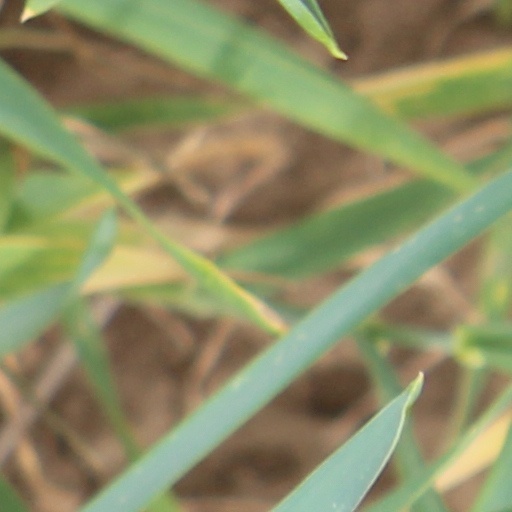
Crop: wheat